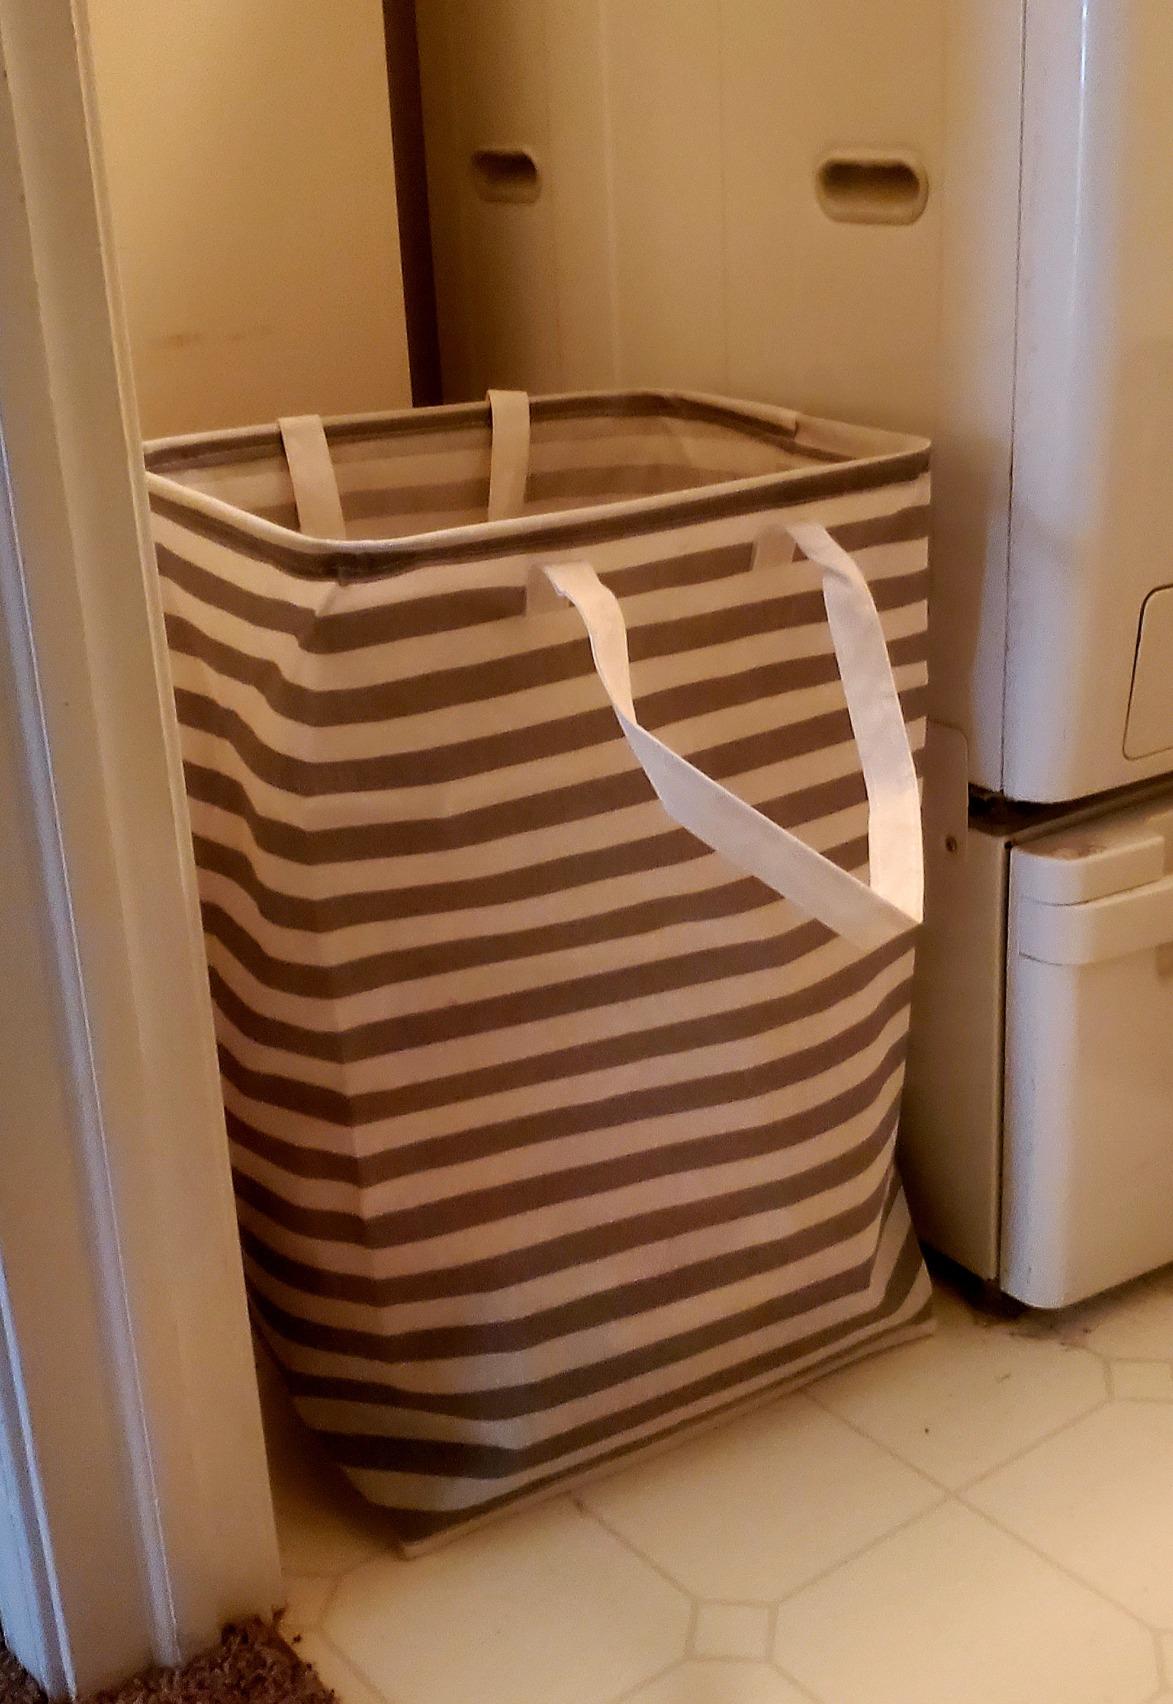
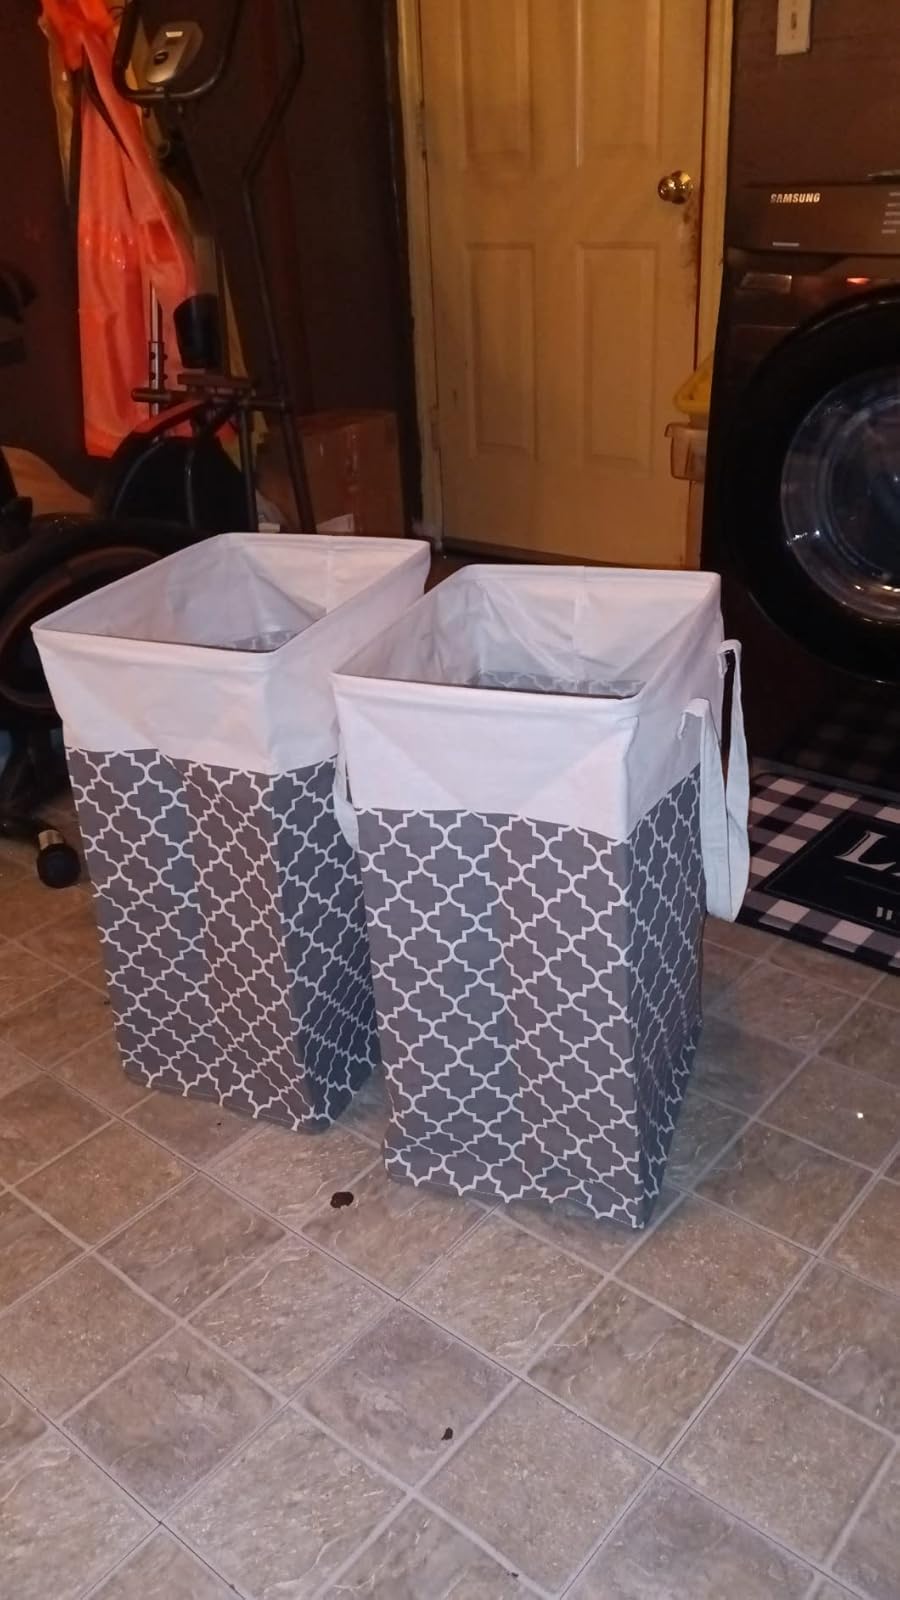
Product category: items_hamper
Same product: no